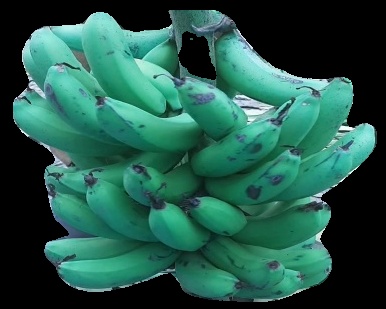
Variety: pachbale
Grade: grade3